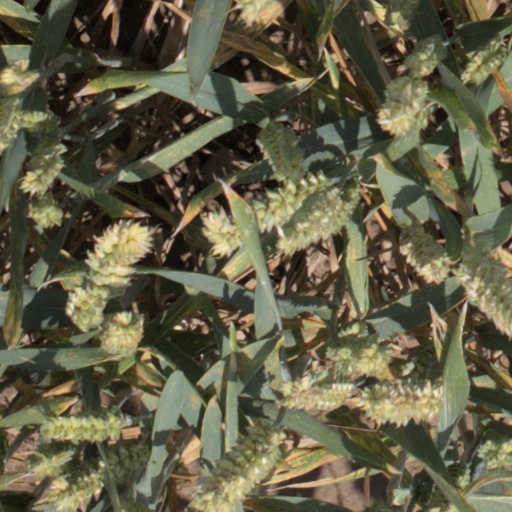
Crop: wheat